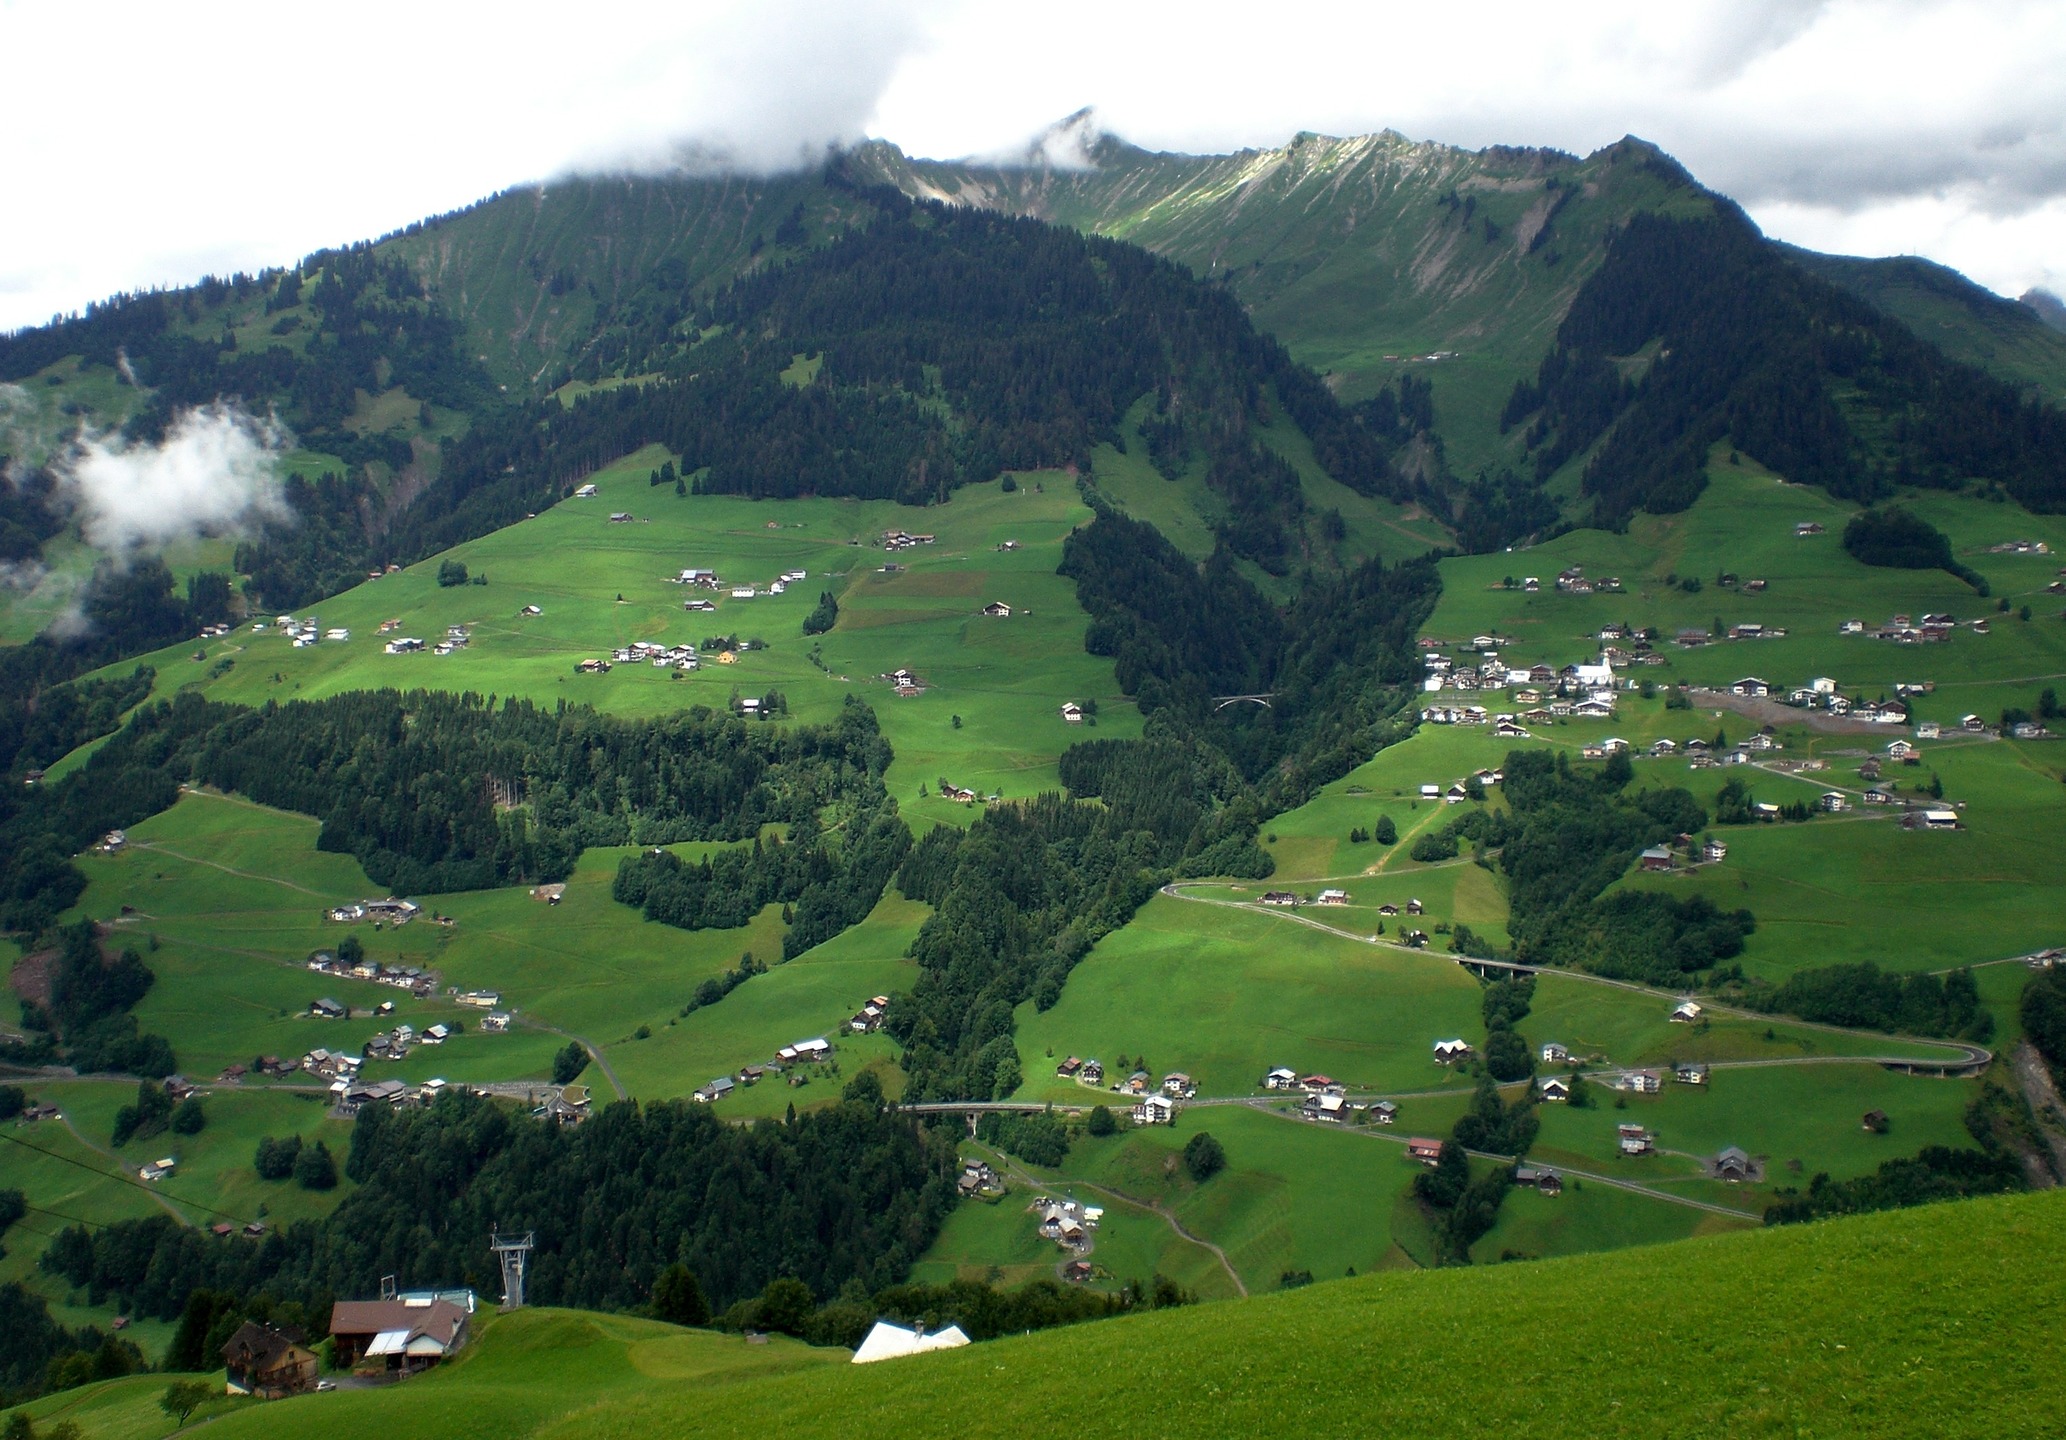
switzerland, mountainous landforms, highland, mountain, hill station, mountain range, hill, grassland, valley, natural landscape, pasture, mountain village, mount scenery, rural area, alps, landscape, fell, grass, ridge, plateau, meadow, terrain, mountain pass, village